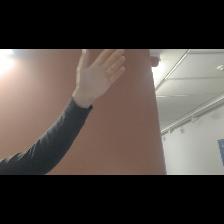
Label: Human